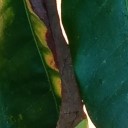
Label: Phoma